United States floating battery Demologos

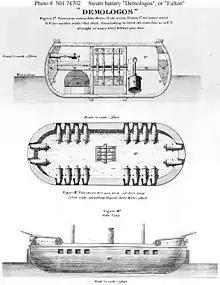
Three-view of "Demologos" as originally portrayed to the US government. The resulting vessel differed greatly from this early proposal.

On 9 March 1814, Congress authorized the construction of a steam warship to be designed by Robert Fulton, a pioneer of commercial steamers in North America. The construction of the ship began on 20 June 1814, at the civilian yard of Adam and Noah Brown, and the ship was launched on 29 October. After sea trials she was delivered to the United States Navy in June 1816. The ship was never formally named; Fulton christened it "Demologos" or "Demologus", though following his death in February 1815, the ship was named "Fulton".